Holy Qurbana

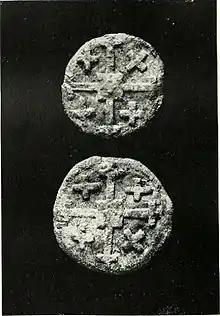
Sacramental bread in East Syriac tradition prepared with Holy Malka

Traditionally the East Syriac Churches use leavened bread for the Eucharist, like most churches of Eastern Christianity, but they are the only Churches to include the additional ingredient of Holy Malka (or Holy Leaven). Holy Leaven is a powder added to sacramental bread before it is baked. Despite the name, Holy Leaven does not actually contain a leavening agent. Instead, "hmira", fermented dough from previously used sacramental bread, is added and acts as leaven.